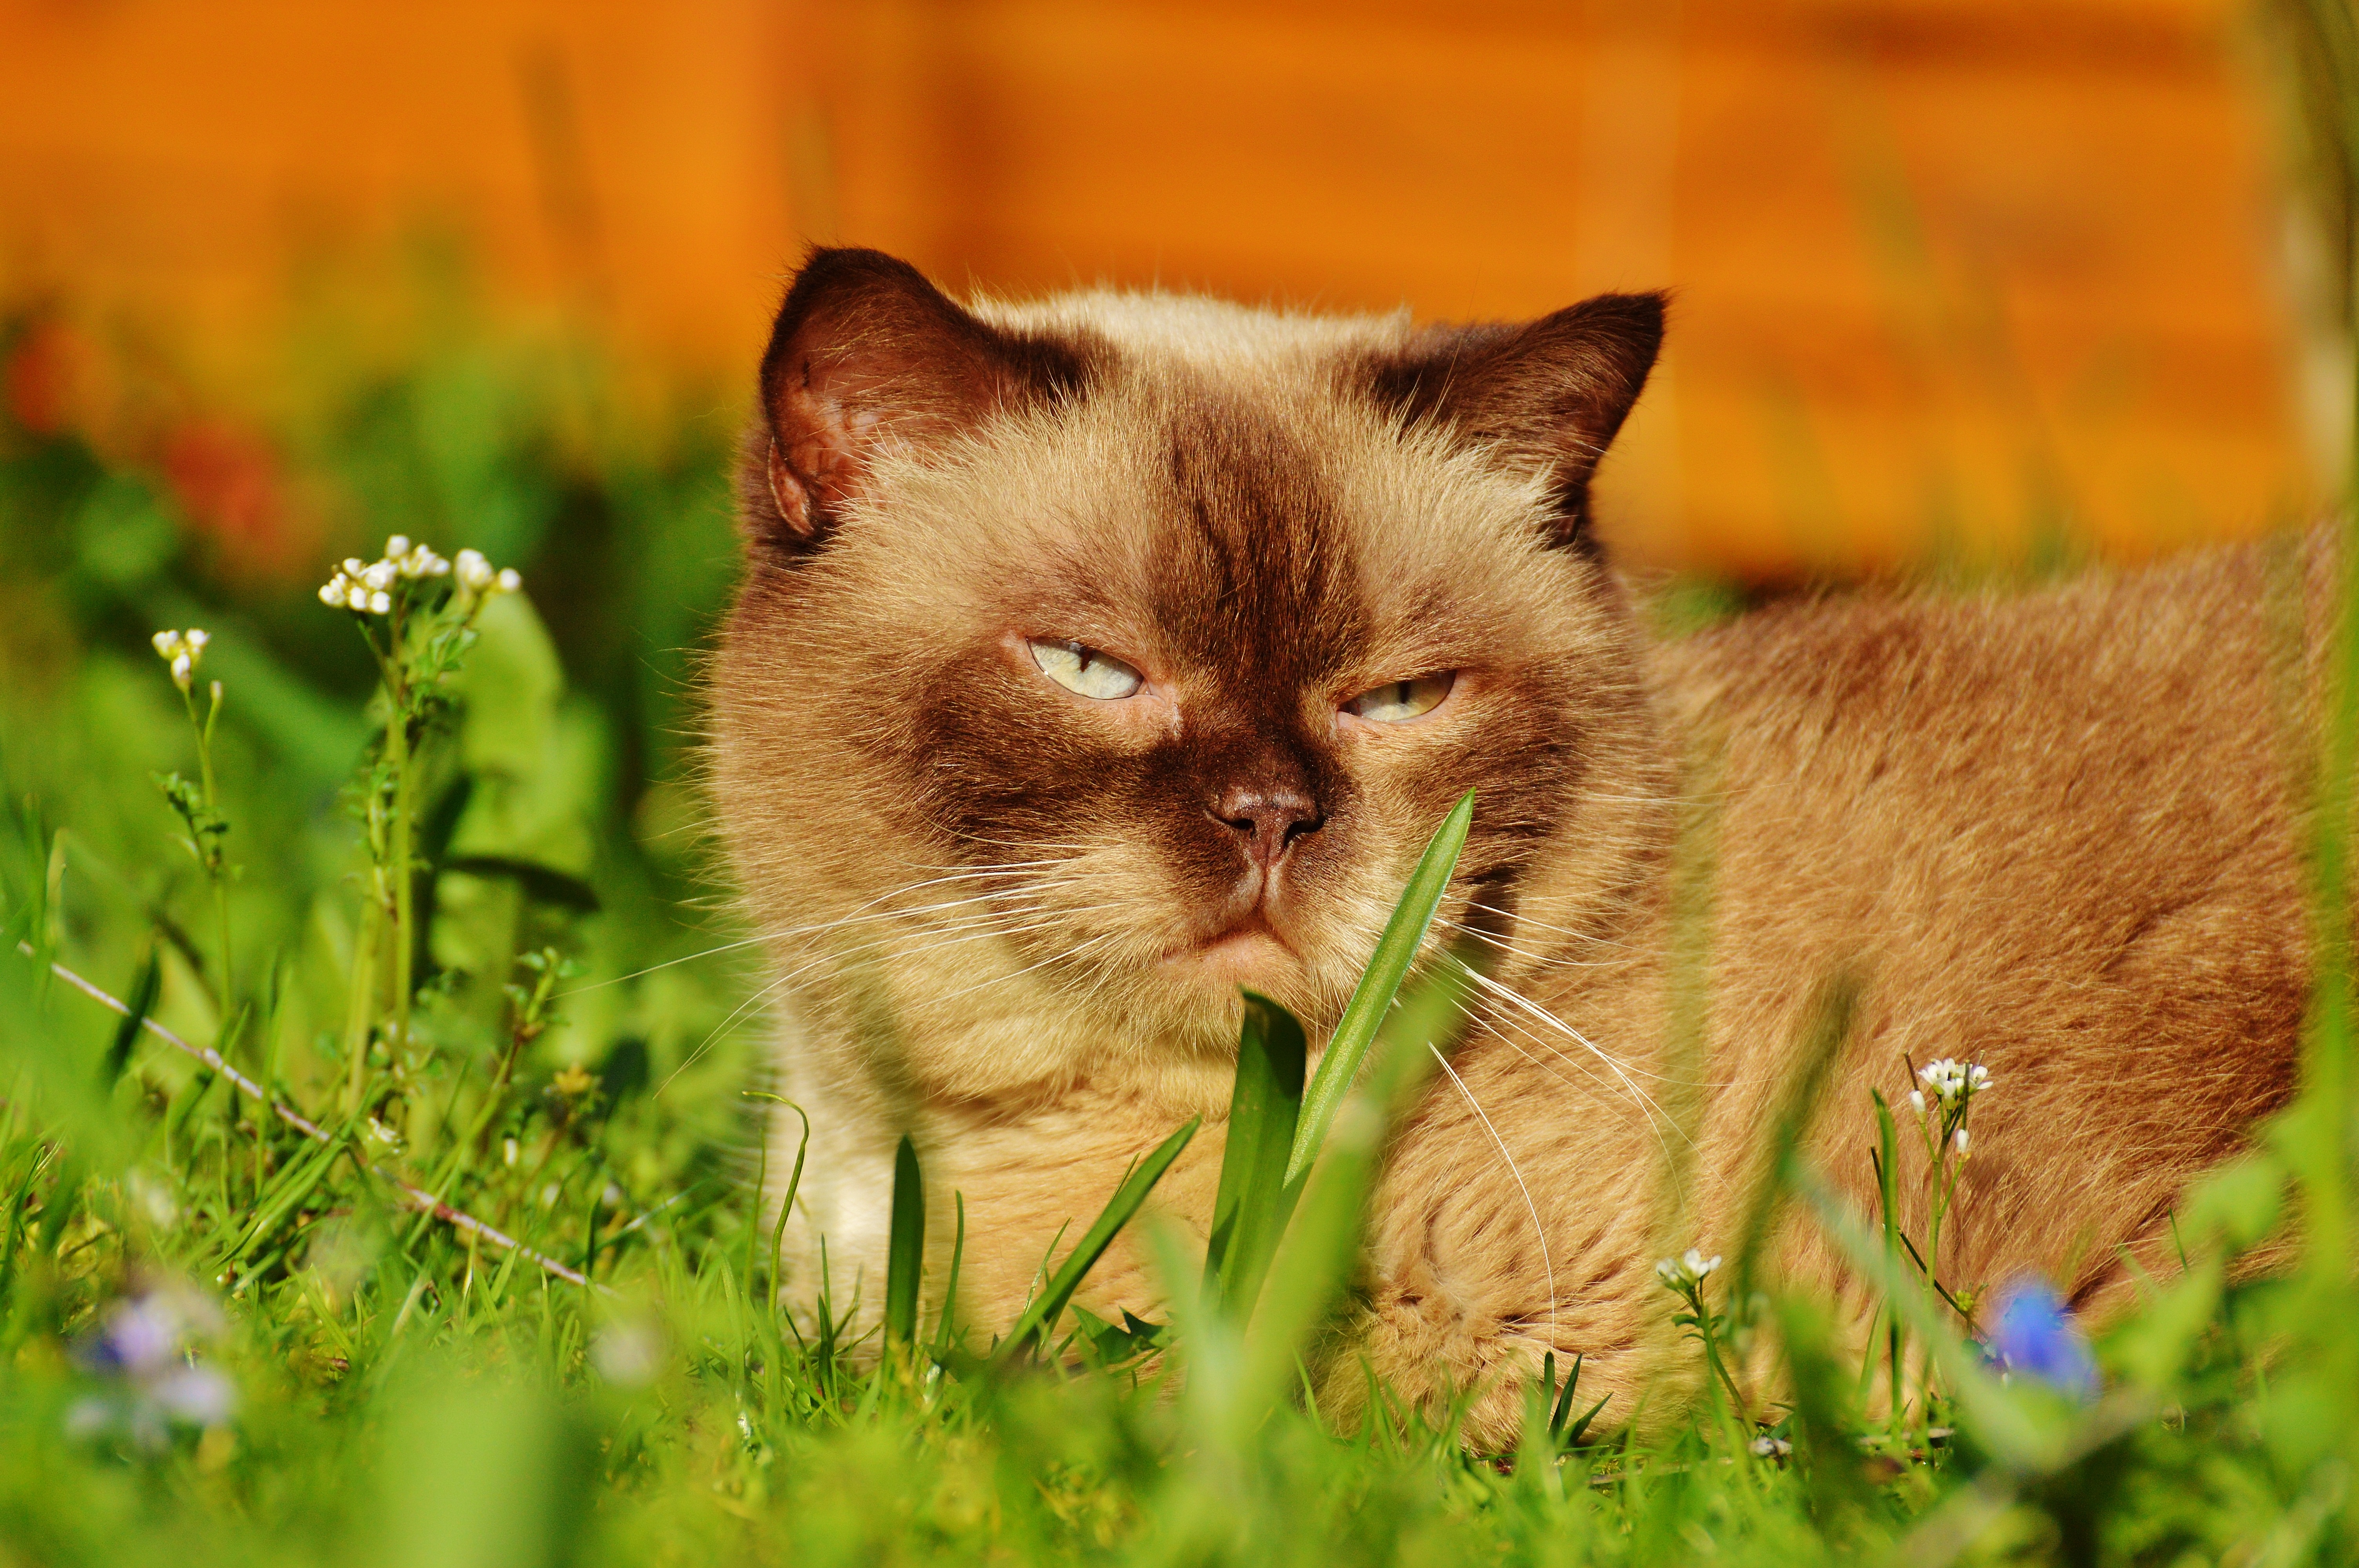
grass, sun, meadow, sweet, flower, animal, cute, kitten, cat, mammal, fauna, thoroughbred, whiskers, beige, vertebrate, creature, mieze, domestic cat, wildlife photography, relaxed, british shorthair, concerns, wild cat, small to medium sized cats, cat like mammal